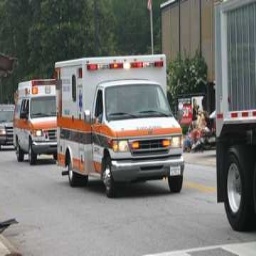
Label: ambulance